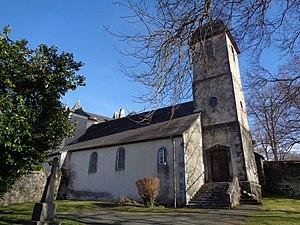
Eglise Saint-Pierre (1ère moitié du XVIIe)
L'église Saint-Pierre est une église catholique située à Sévignacq-Meyracq, en France.
Cet article recense une partie des monuments historiques des Pyrénées-Atlantiques, en France.